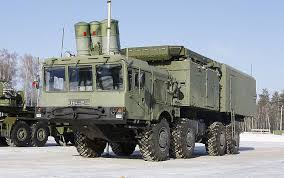
Label: Air Defense